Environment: real
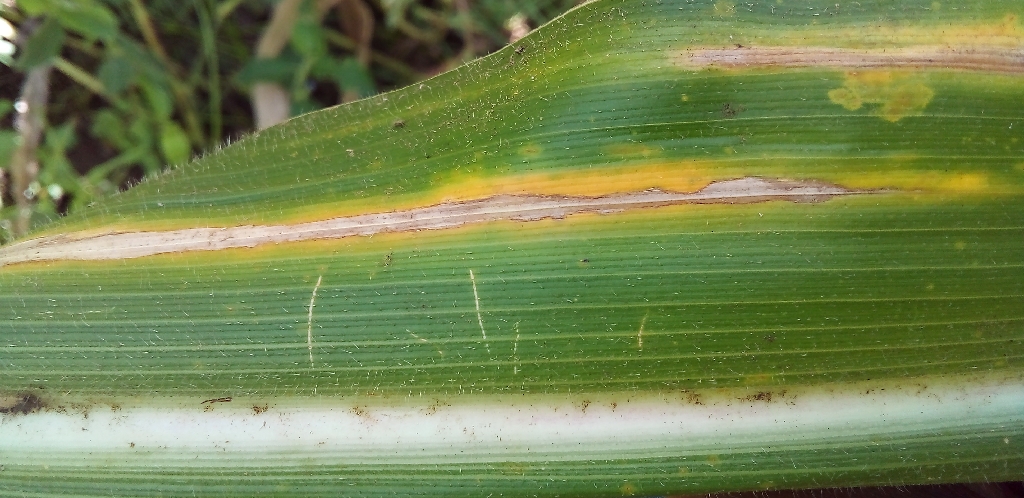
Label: northern_corn_leaf_blight